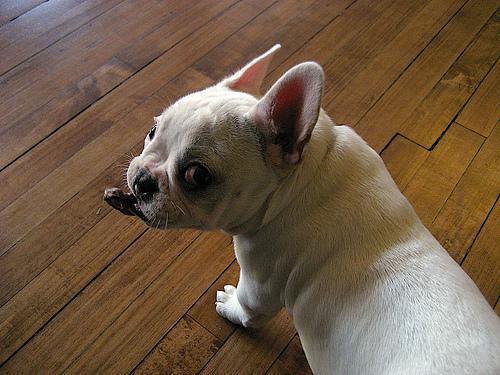
French_bulldog